Tandjung Sari

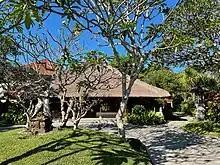
Reception Building of Tandjung Sari Hotel, once part of an Ubud Palace

The hotel was built in a traditional Balinese style, most notably featuring Balinese carved doors and coral walls - a style that later was adopted all over Sanur's Batujimbar area. Whilst the hotel's structures have been built locally by Balinese craftsmen, many of the hotel's ornamental and artistic features were designed under direct supervision of Donald Friend. In particular, the bungalow's thatched roofing and Friend's idea of leaf-pressed cement pathways were later mimicked in numerous other hotels and houses in Bali.